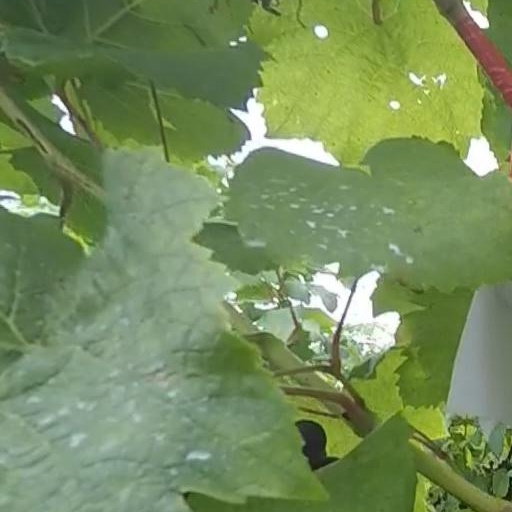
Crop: grape